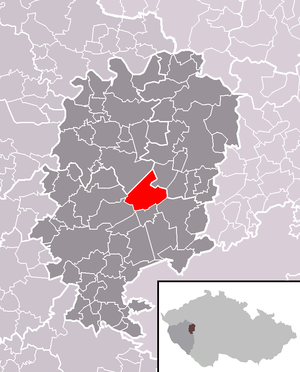
Těškov est une commune du district de Rokycany, dans la région de Plzeň, en République tchèque. Sa population s'élevait à 301 habitants en 2018.